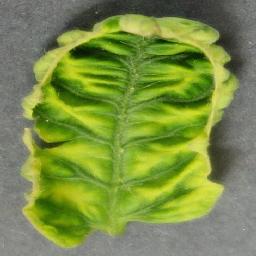
Label: Tomato___Tomato_Yellow_Leaf_Curl_Virus